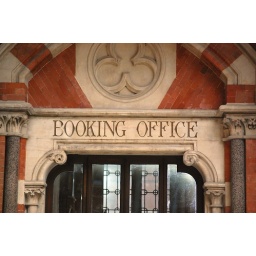
Reminded us of the red and white contrasts of Moorish building style in southern Spain.